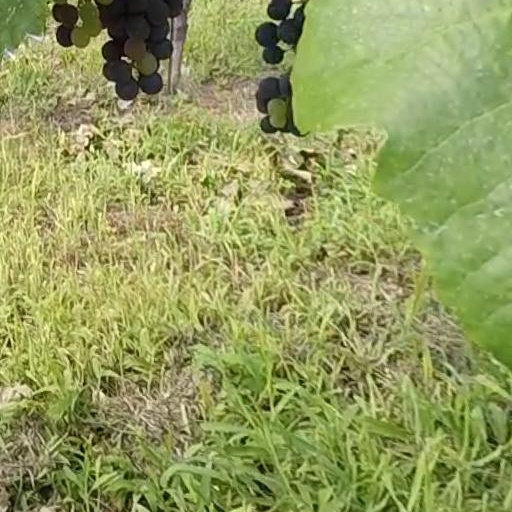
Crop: grape